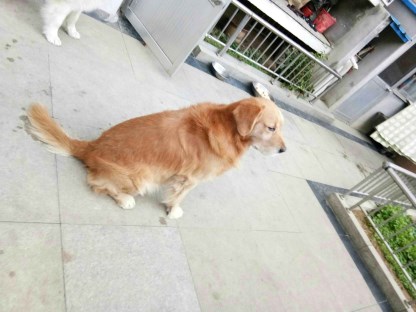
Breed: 5355-n000126-golden_retriever